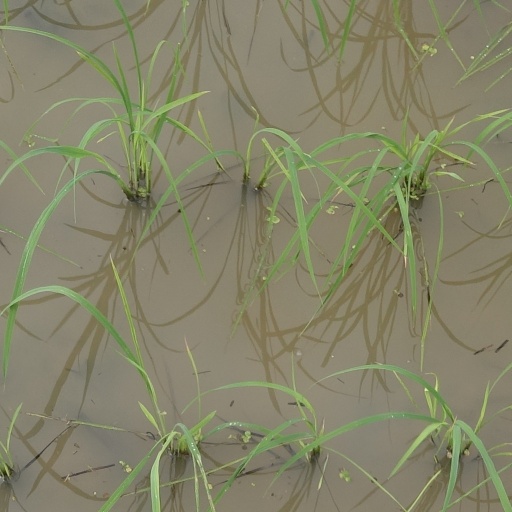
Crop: rice